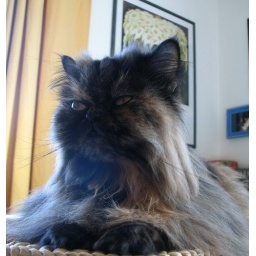
She is my furry queen, sleeping and purring over me every night.:-)